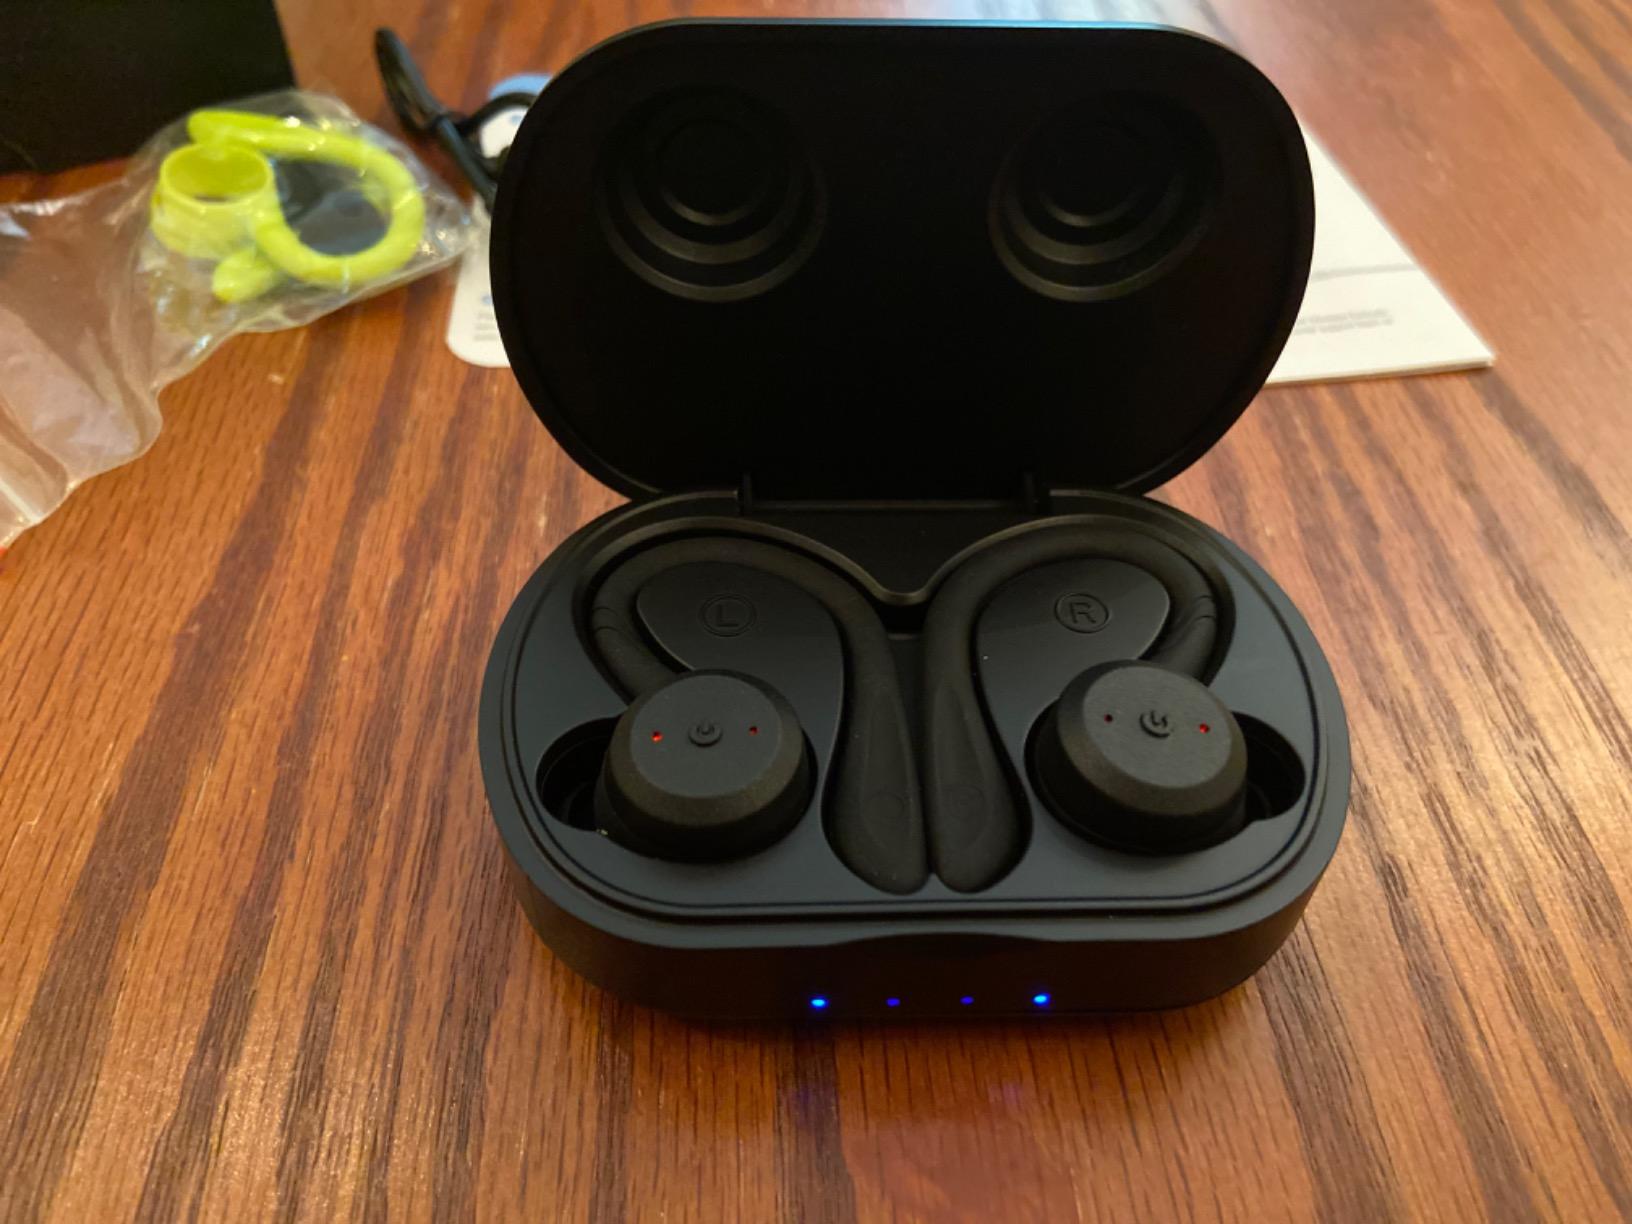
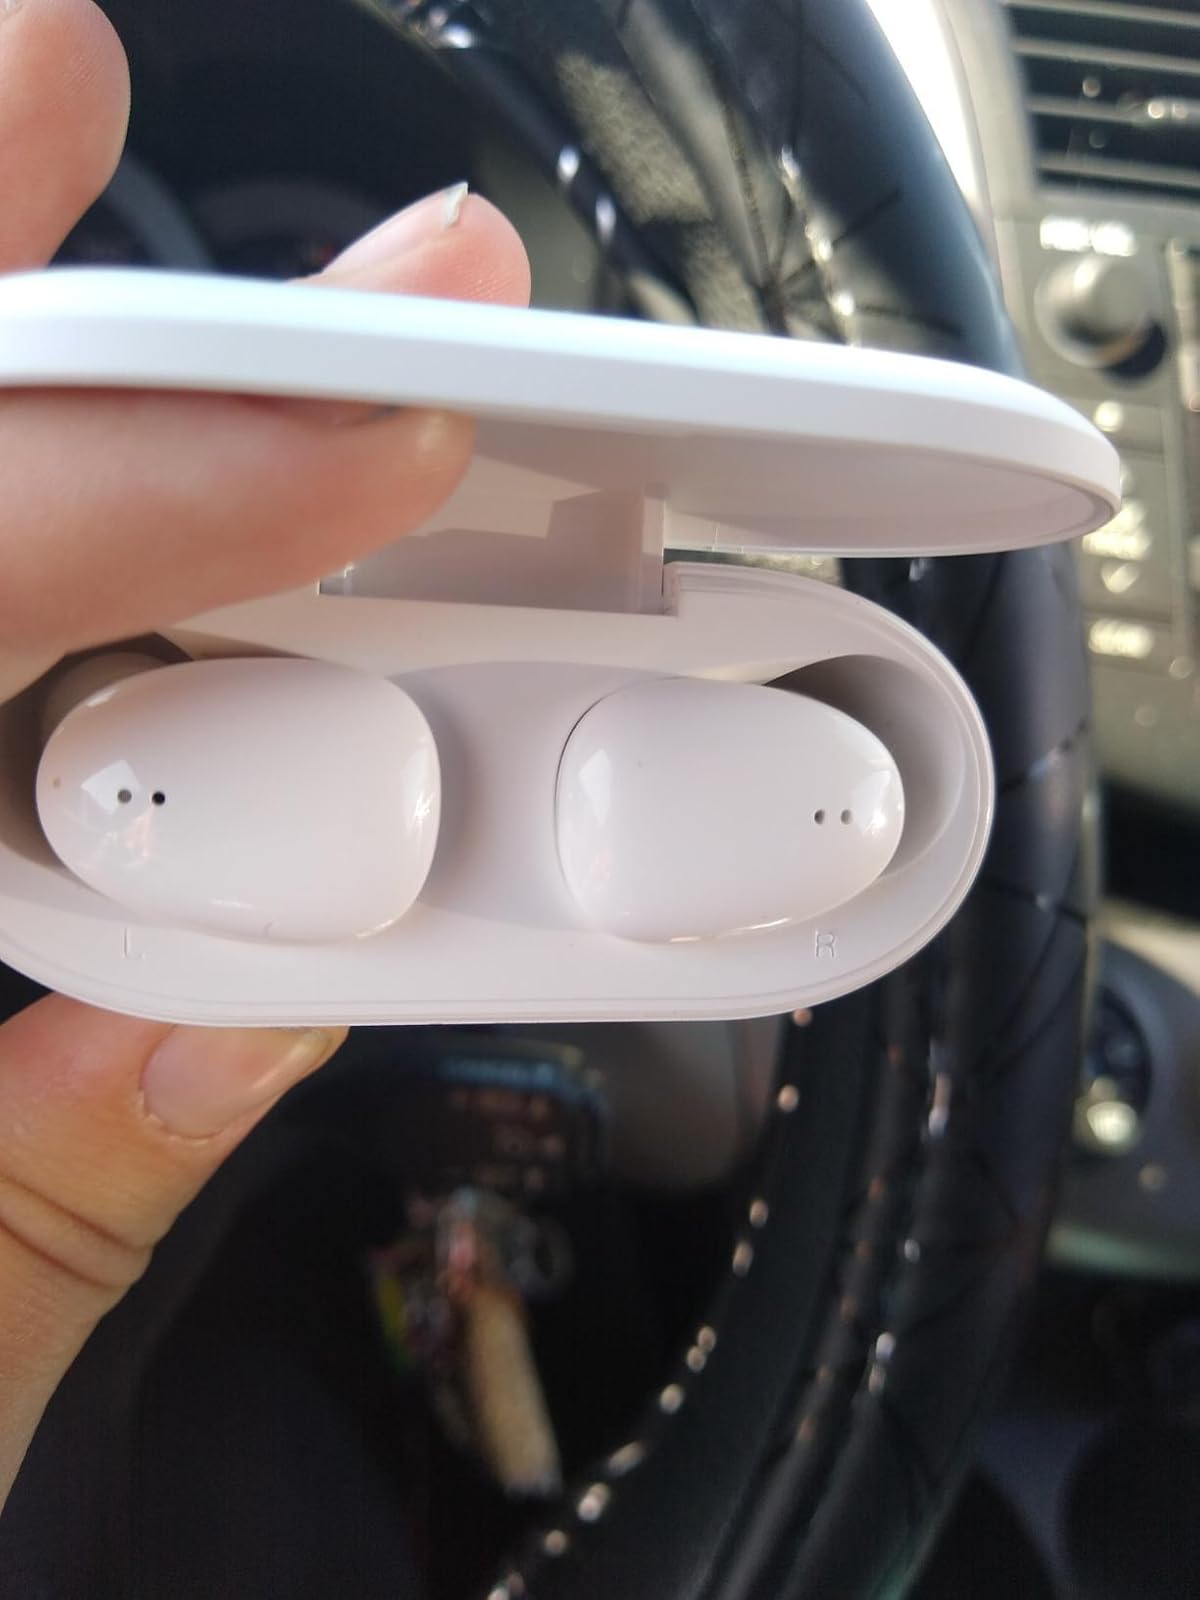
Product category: earbuds
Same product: no